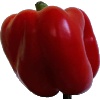
Label: Pepper Red 1